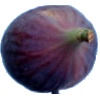
Label: Fig 1